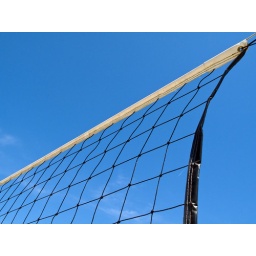
Yellow volleyball net shot from below against blue sky